Facel Vega Excellence

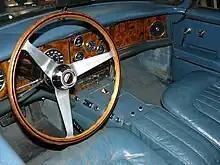
Excellence interior

In an article for the November 1985 edition of Collectible Automobile Magazine, automotive historian Richard Langworth stated his opinion that "The Excellence is a large vehicle...better suited as a car of State rather than a daily driver".